Oberkassel, Bonn

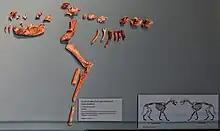
Dog skeleton from the burial

The domestic dog presence at the site is the oldest undisputed record of this canine in the fossil record. Günter Nobis (1986) published a report on the local animals at the burial, revising Steinmann (1919). Some of the original fauna include domestic dogs, the brown bear, red deer, and aurochs/steppe bison (the bovines being too fragmentary to cement an identification). Nobis erroneously suggested a lynx and roe deer, but they may be dog remains instead. Previously, the dog remains were suggested to be wolf. This specimen was one in a data pool that concluded that the species was domesticated 32-18 ka.